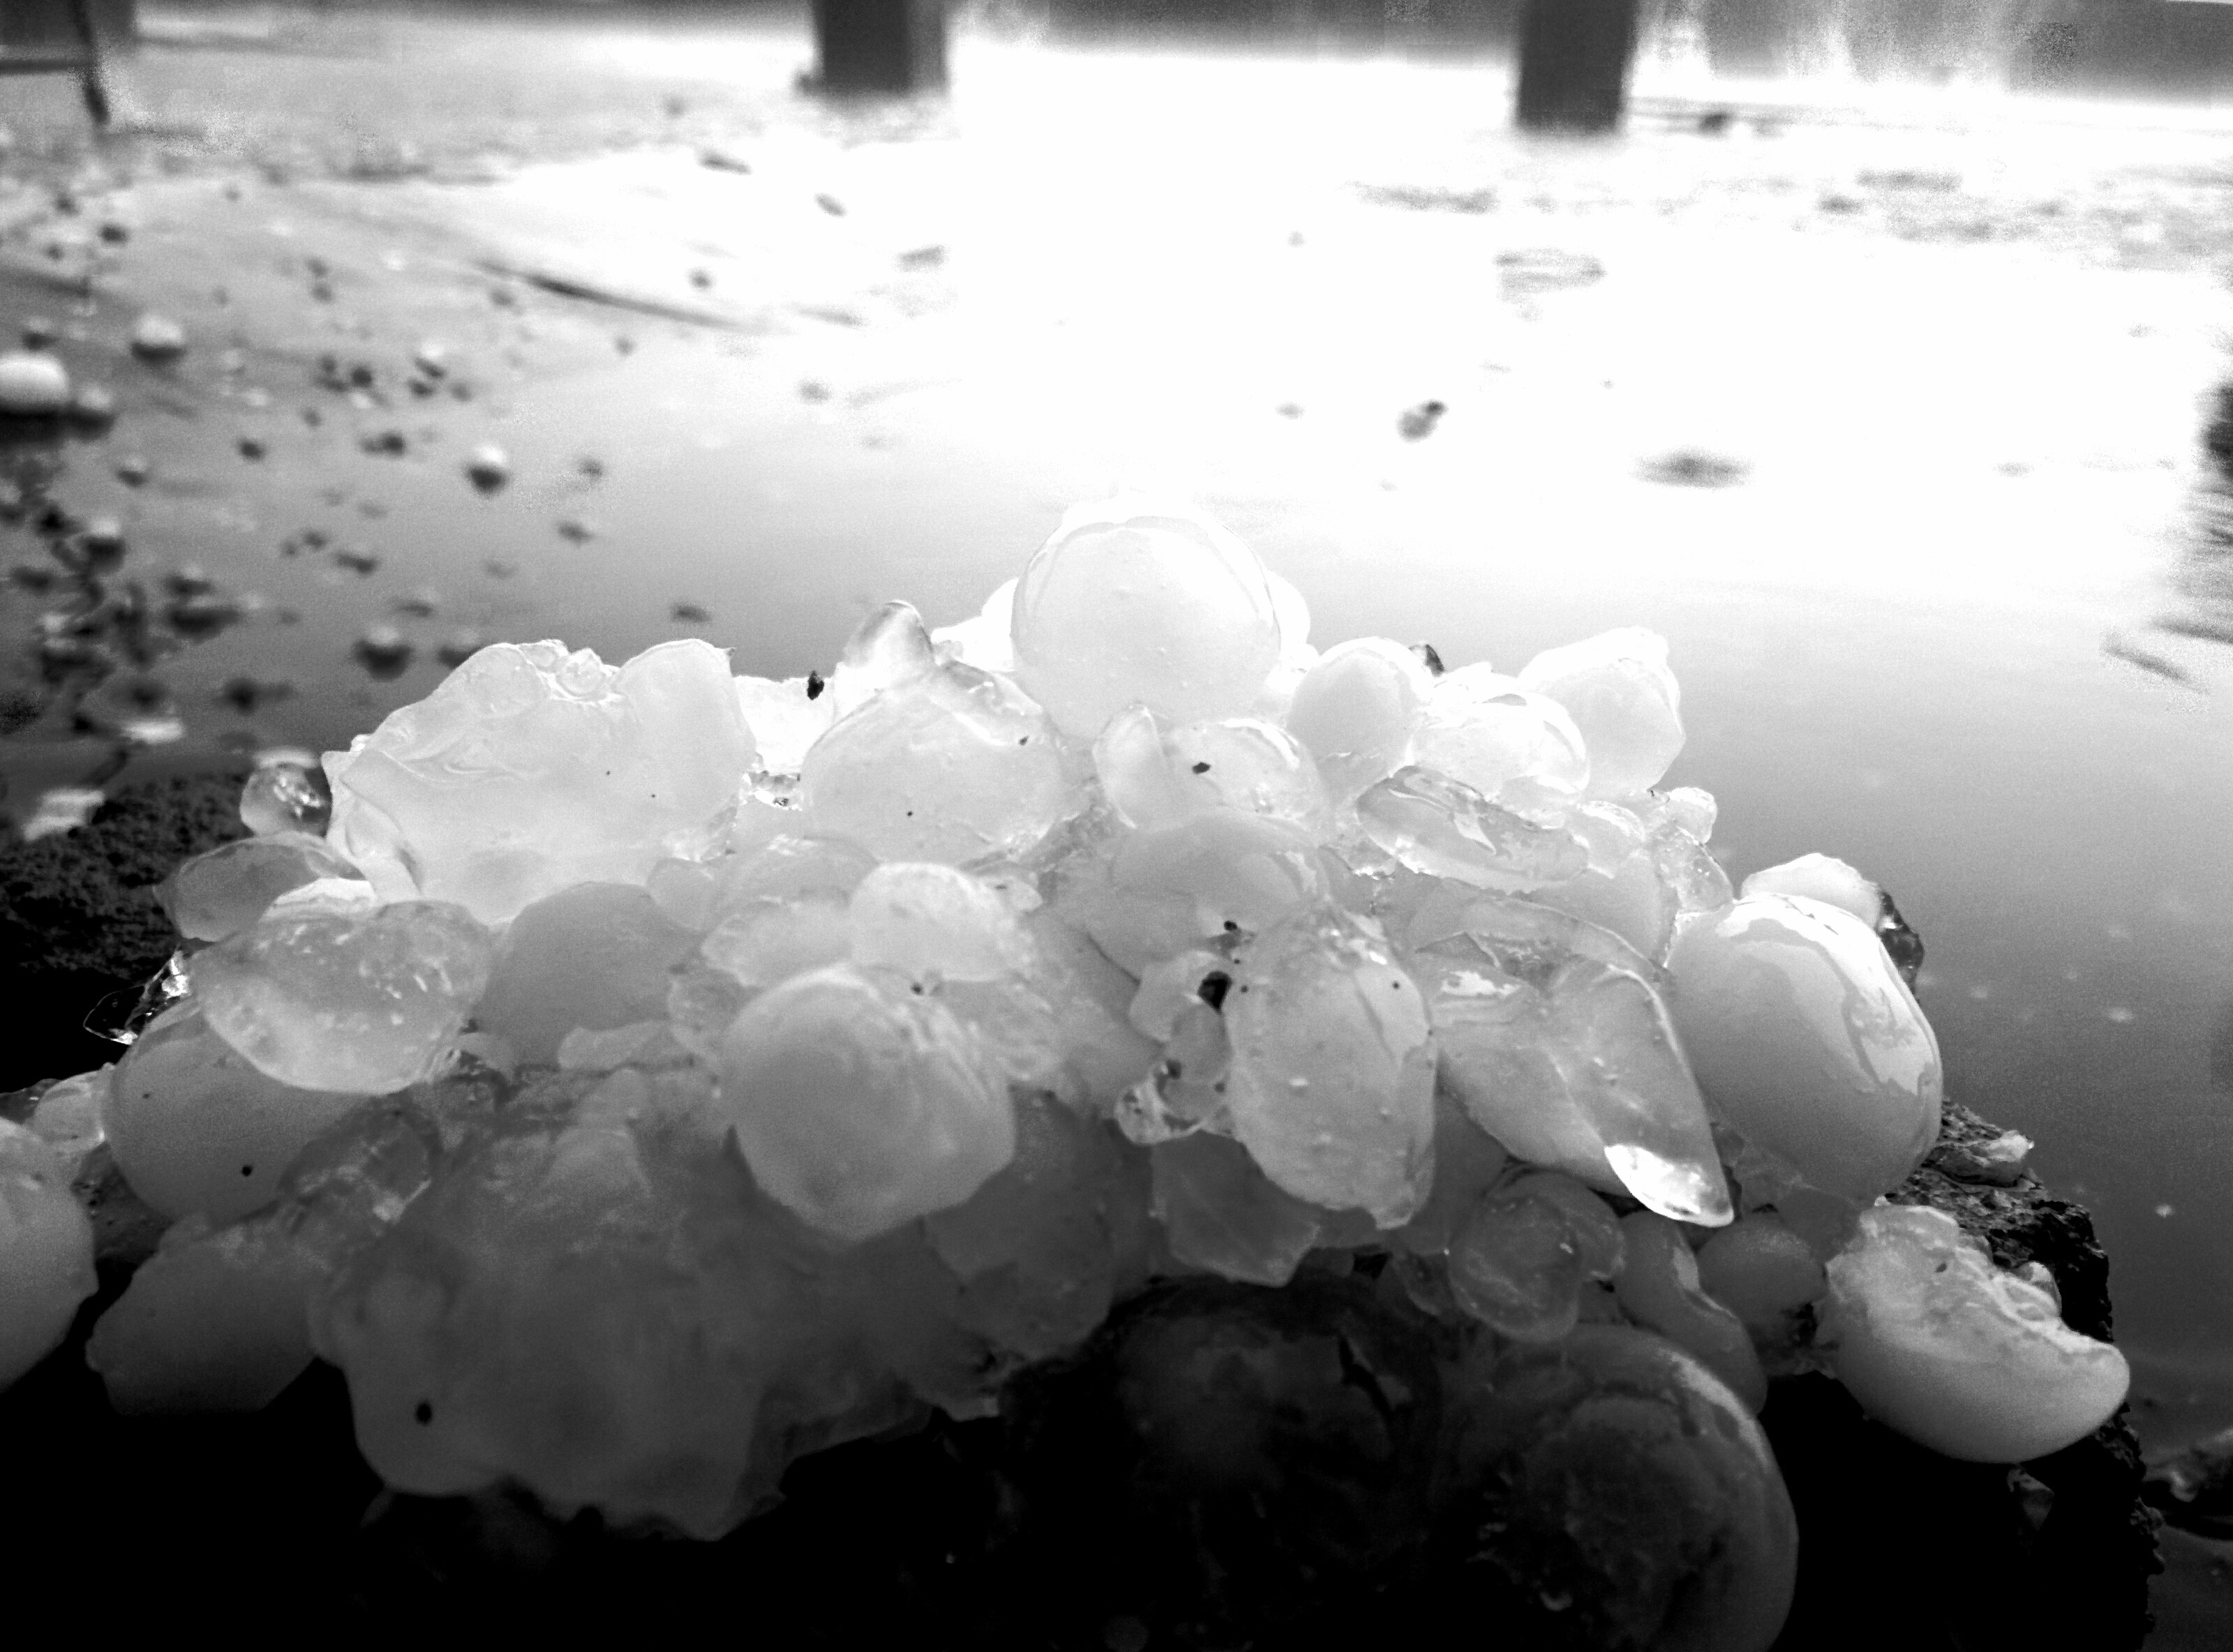
snow, winter, black and white, white, photography, flower, petal, ice, weather, monochrome, freezing, monochrome photography